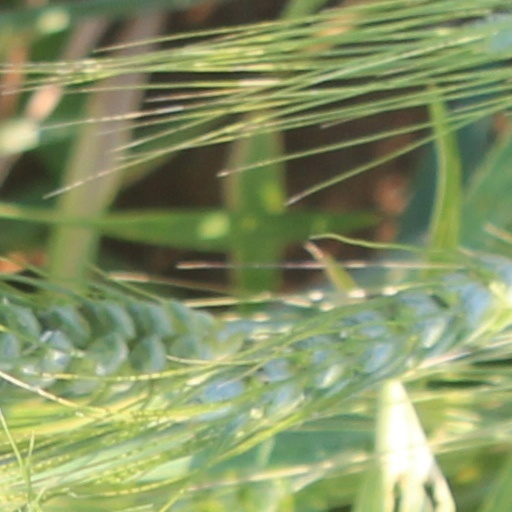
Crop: wheat